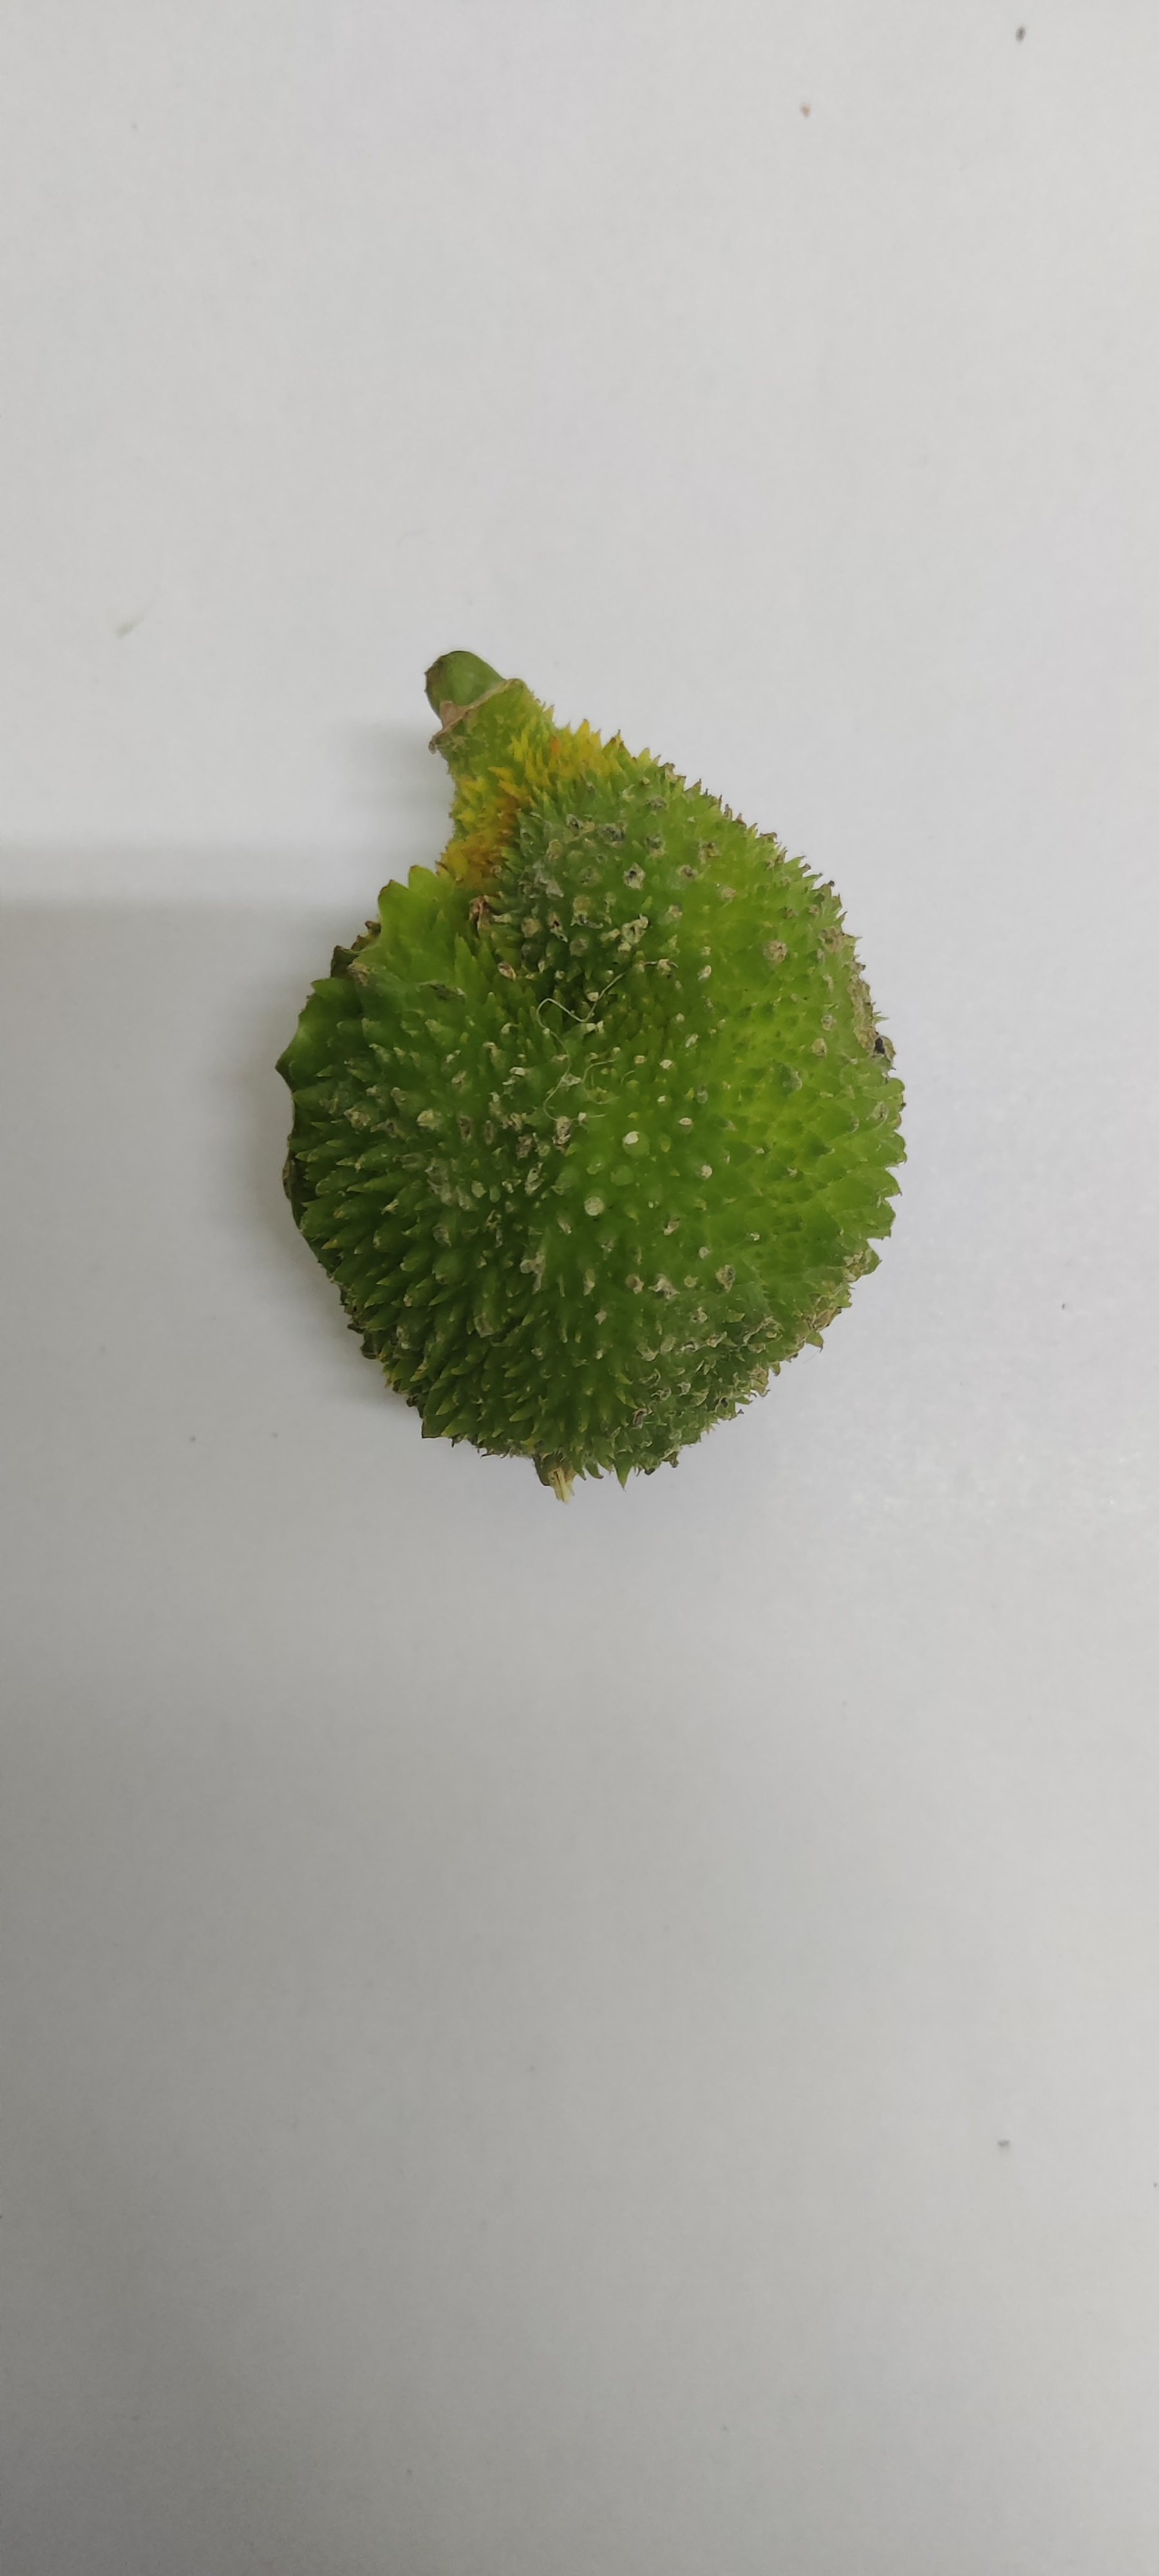
Crop: Spiny Gourd
Condition: Severely Damaged